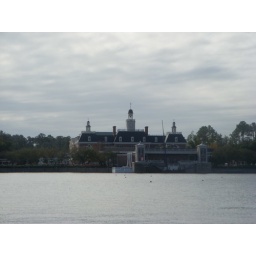
Riding the boat across the lake in EPCOT